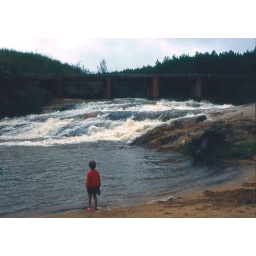
Rain in the mountains has increased the flow of water into the pool and made it somewhat muddy.